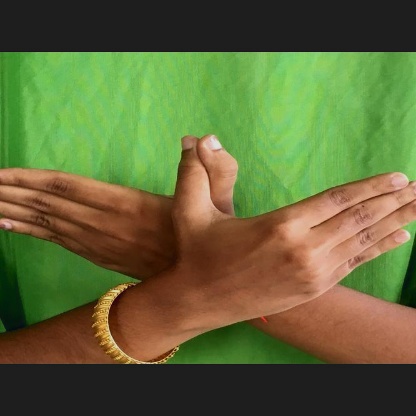
Mudra: Garuda